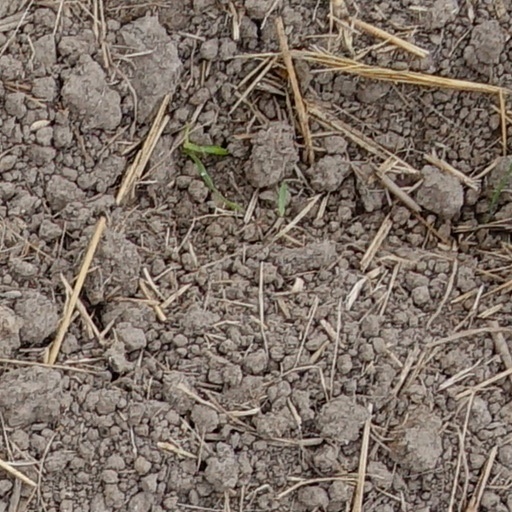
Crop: wheat